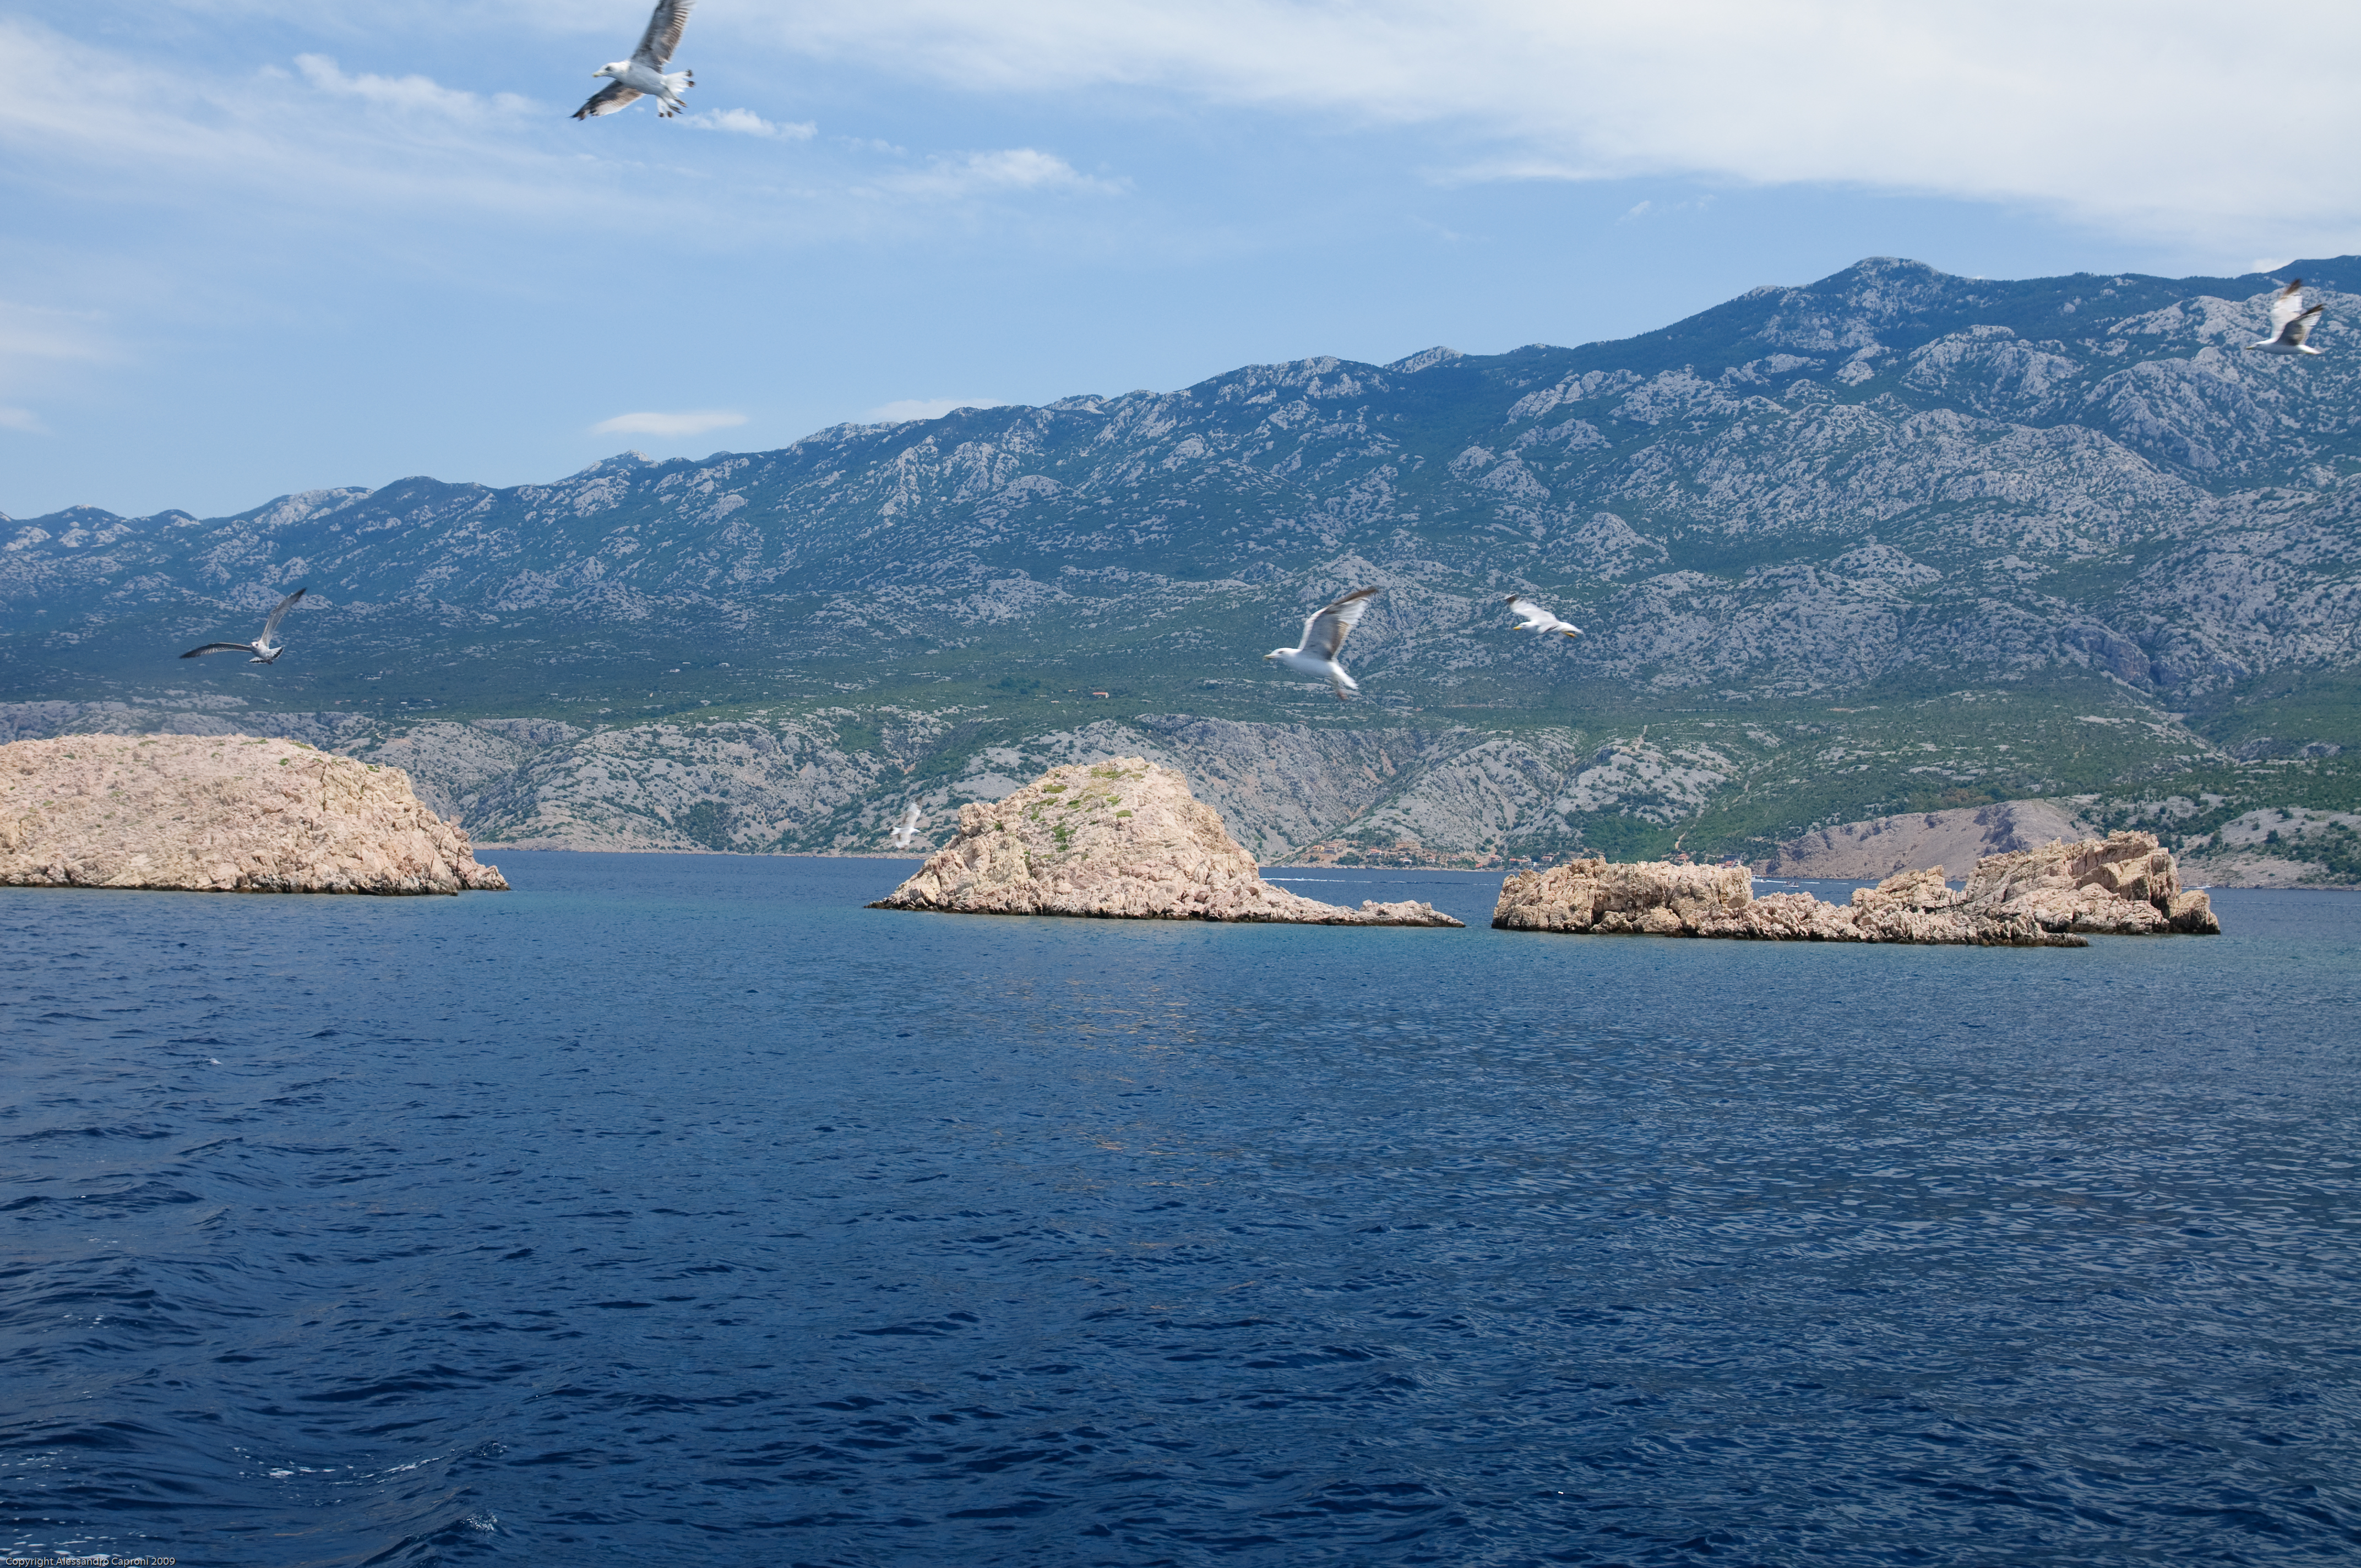
sea, coast, mountain, lake, cliff, vehicle, bay, fjord, reservoir, nikon, terrain, body of water, croatia, cape, hvratska, rab, d300, landform, passenger ship, geographical feature